Birla Planetarium, Chennai

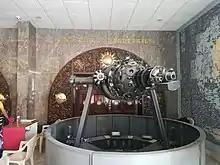
Projector on display at the planetarium

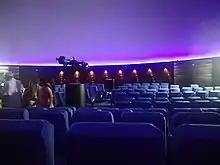
The main 236-seated planetarium theatre

The planetarium is equipped with a versatile opto-mechanical GOTO GM II starfield projector, an accompanying special-effects projector and an X-Y table system for simulating various celestial phenomena. The GM II projector has the provision to execute the diurnal, annual, latitudinal, and precessional motions. The pierced hemispherical inner dome of the planetarium, made of aluminium, is 15 m in diameter. The air-conditioned theatre has a seating capacity of 236.